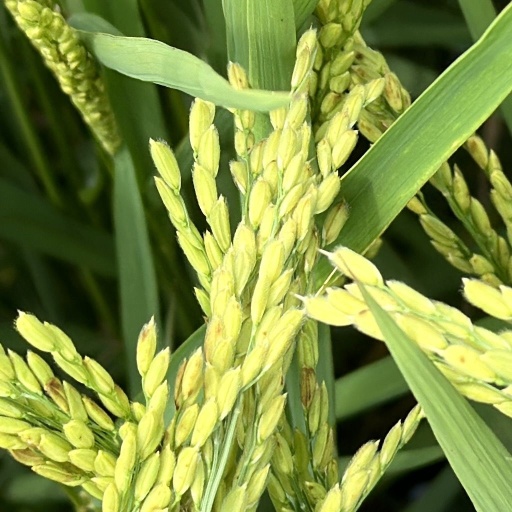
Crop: rice